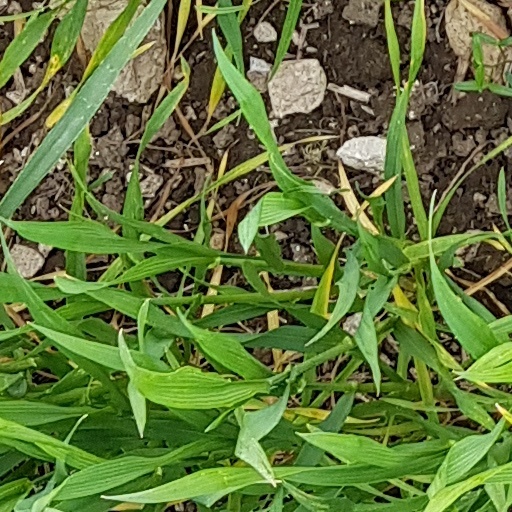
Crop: wheat